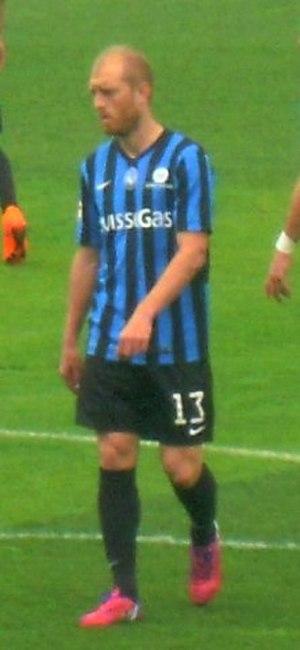
Andrea Masiello est un footballeur italien évoluant au poste de défenseur au Genoa CFC.